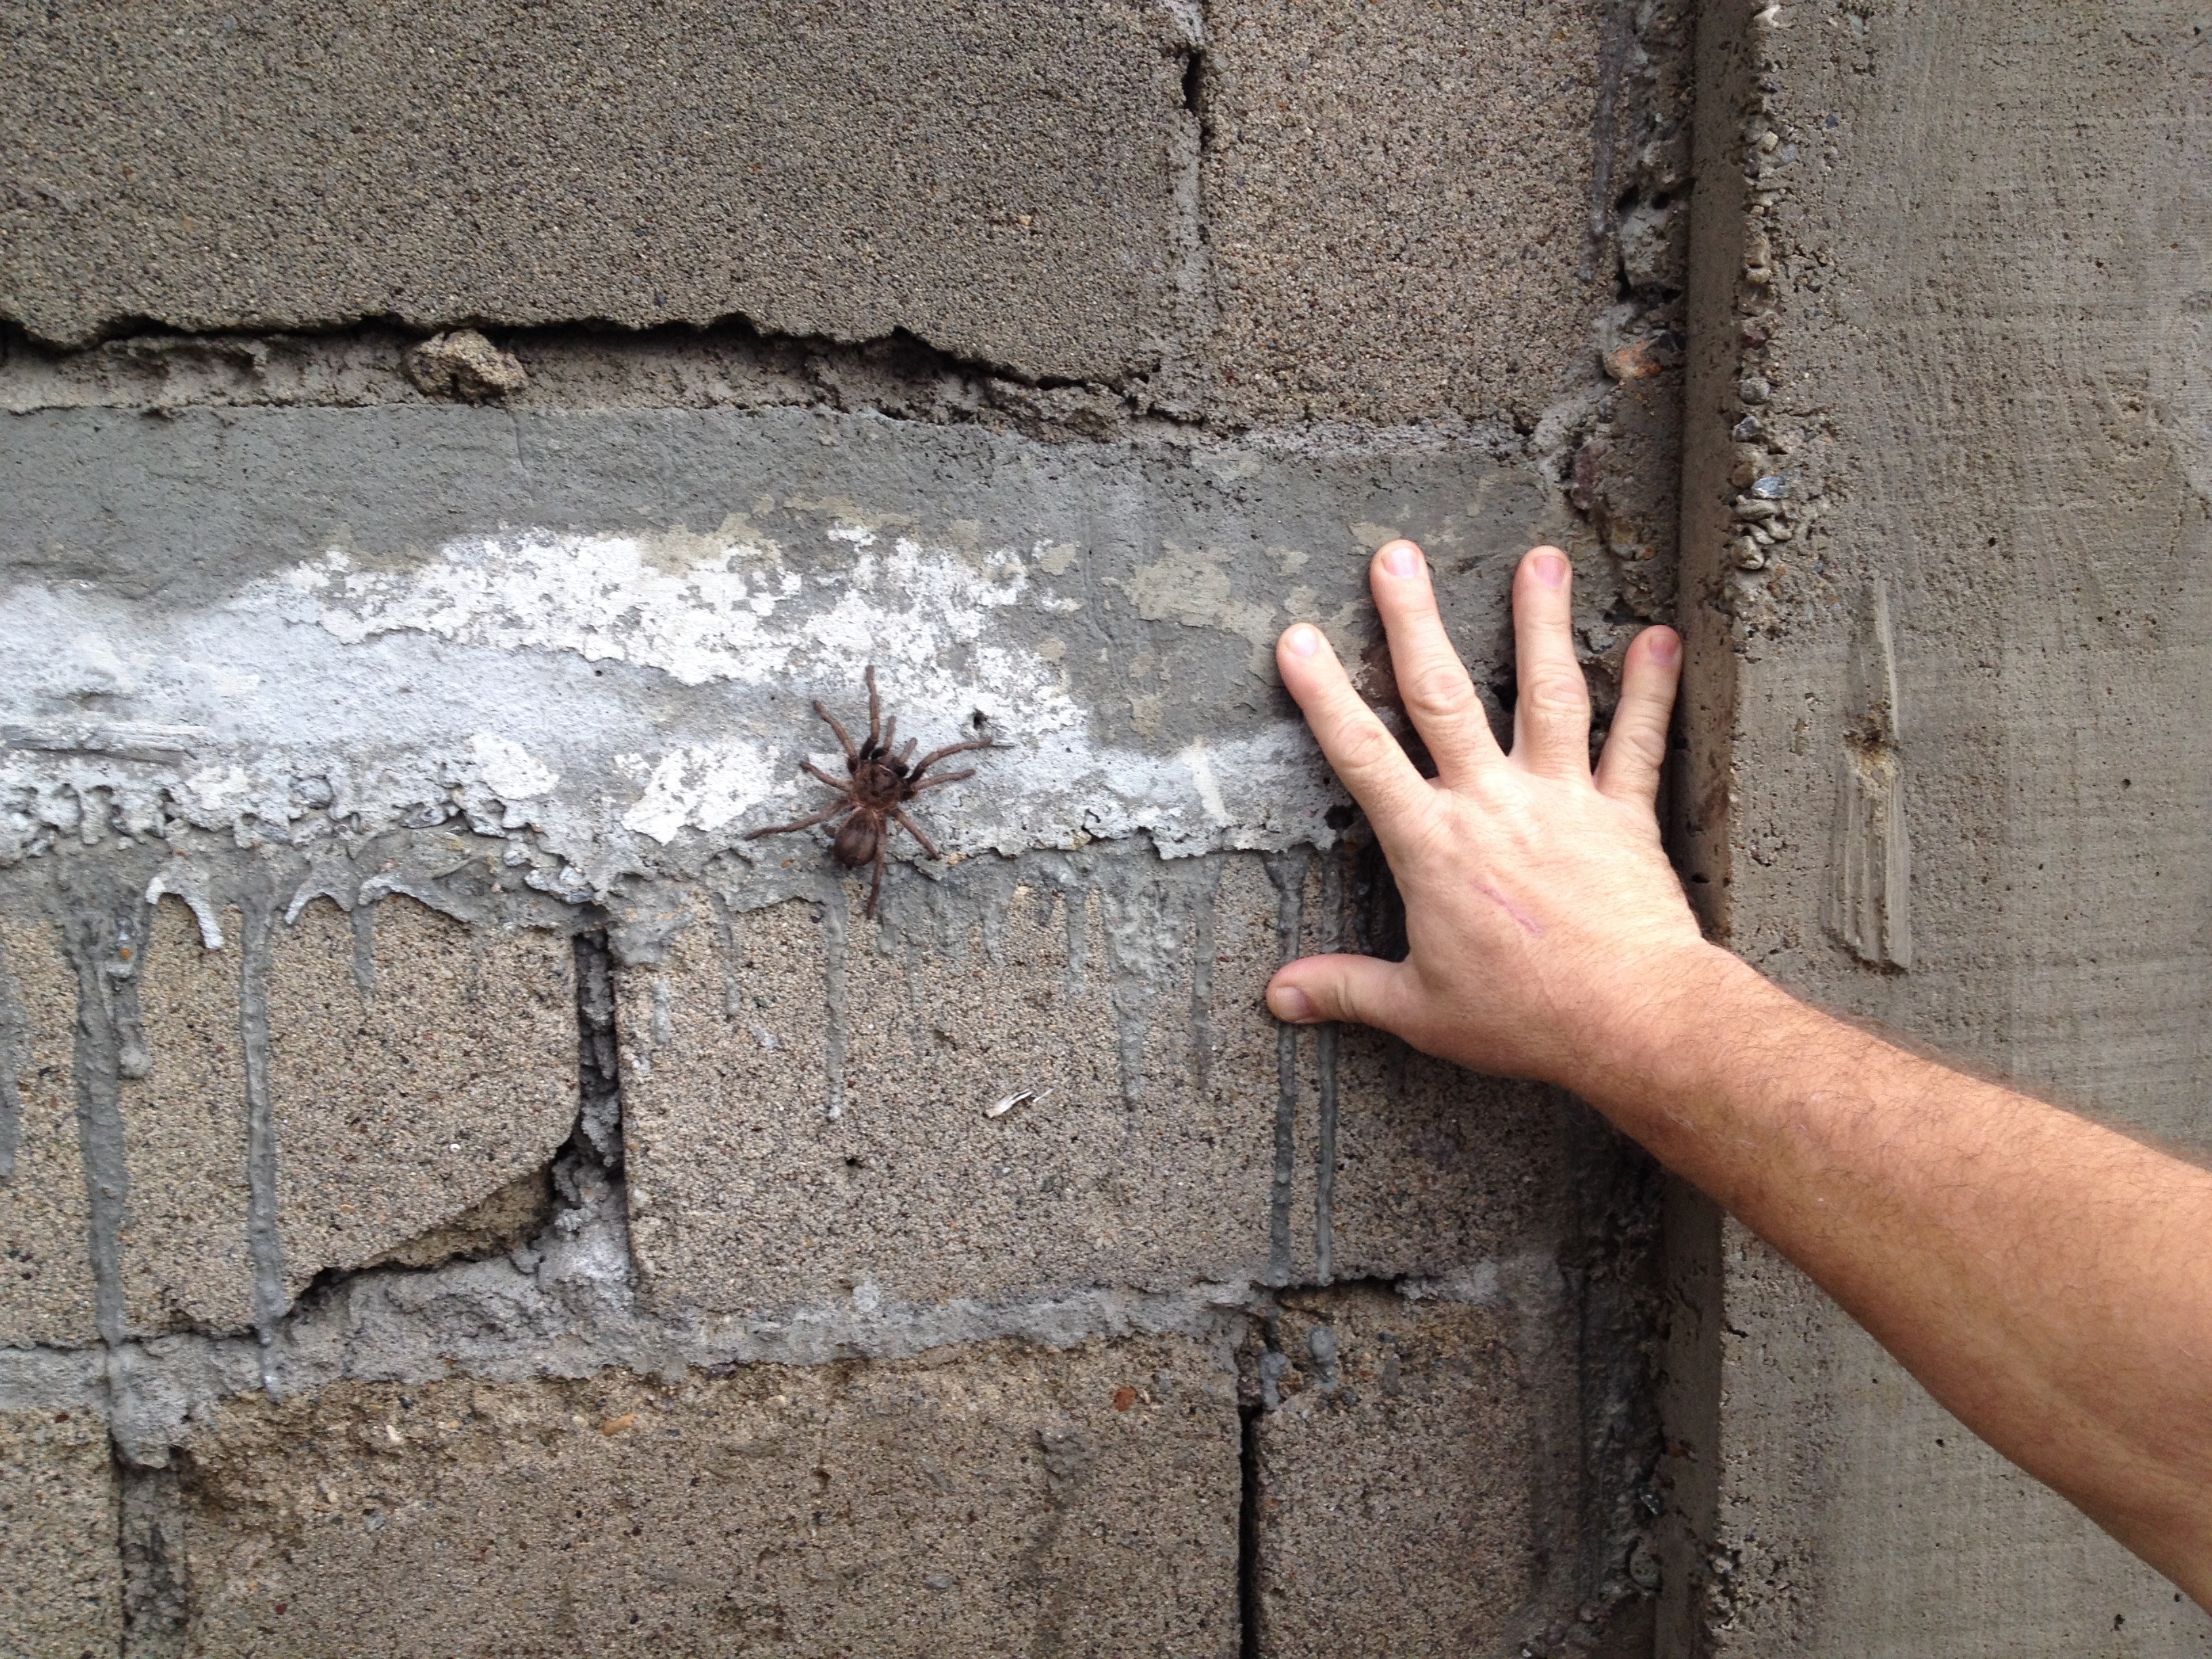
hand, wood, wall, asphalt, soil, brick, material, spider, arachnid, tarantula, plaster, road surface